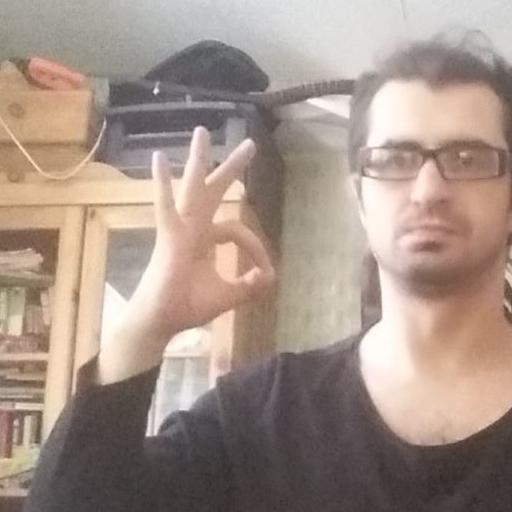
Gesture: ok